Learning to Love

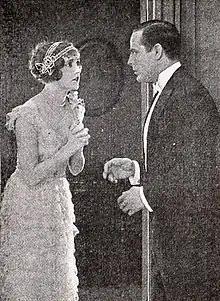
Still with Talmadge and Moreno

Learning to Love is a 1925 American comedy film directed by Sidney Franklin and written by John Emerson and Anita Loos. The film stars Constance Talmadge, Antonio Moreno, Emily Fitzroy, Edythe Chapman, John Harron, and Ray Hallor. The film was released on January 25, 1925, by First National Pictures.